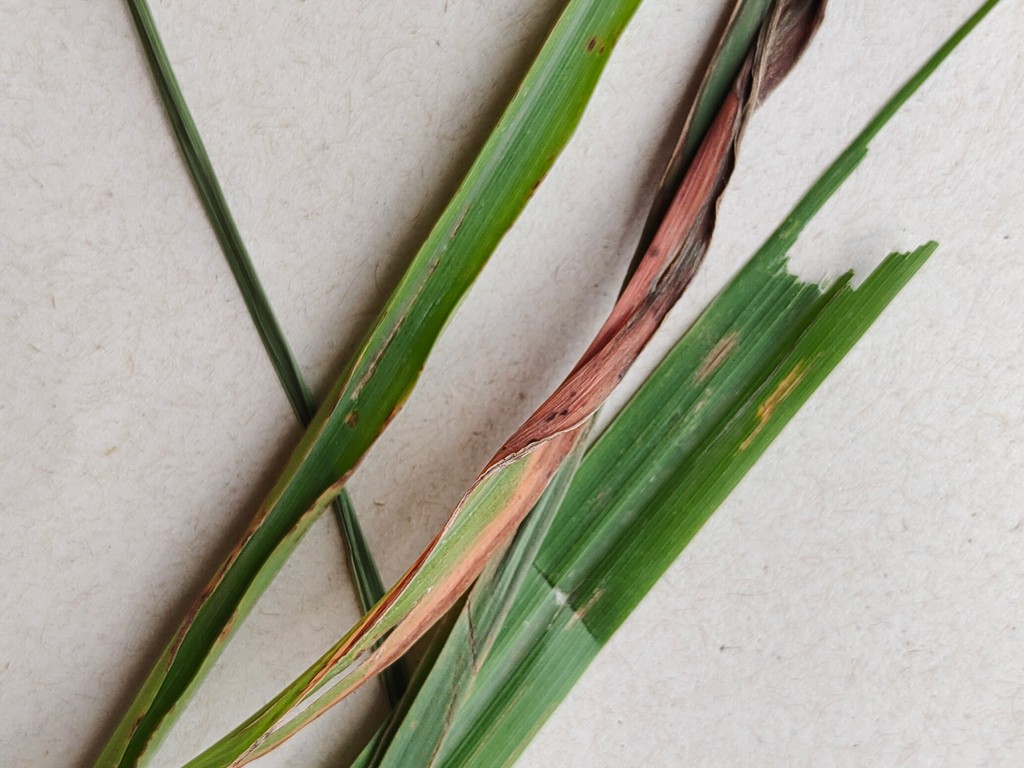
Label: Unhealthy